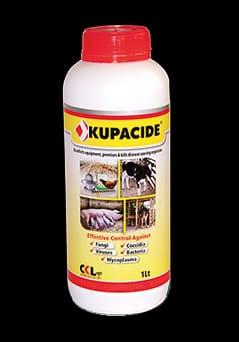
Kopo lenye rangi nyeupe na nyekundu, ni kopo lenye dawa maalumu ya wanyama inayoitwa "KUPACIDE" inayotibu na kuzuia virusi na magonjwa mengine. Wanyama pia hukumbana na changamoto za magonjwa, hivyo uwepo wa dawa kwa ajili yao ni muhimu.